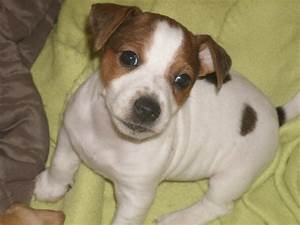
Label: cane